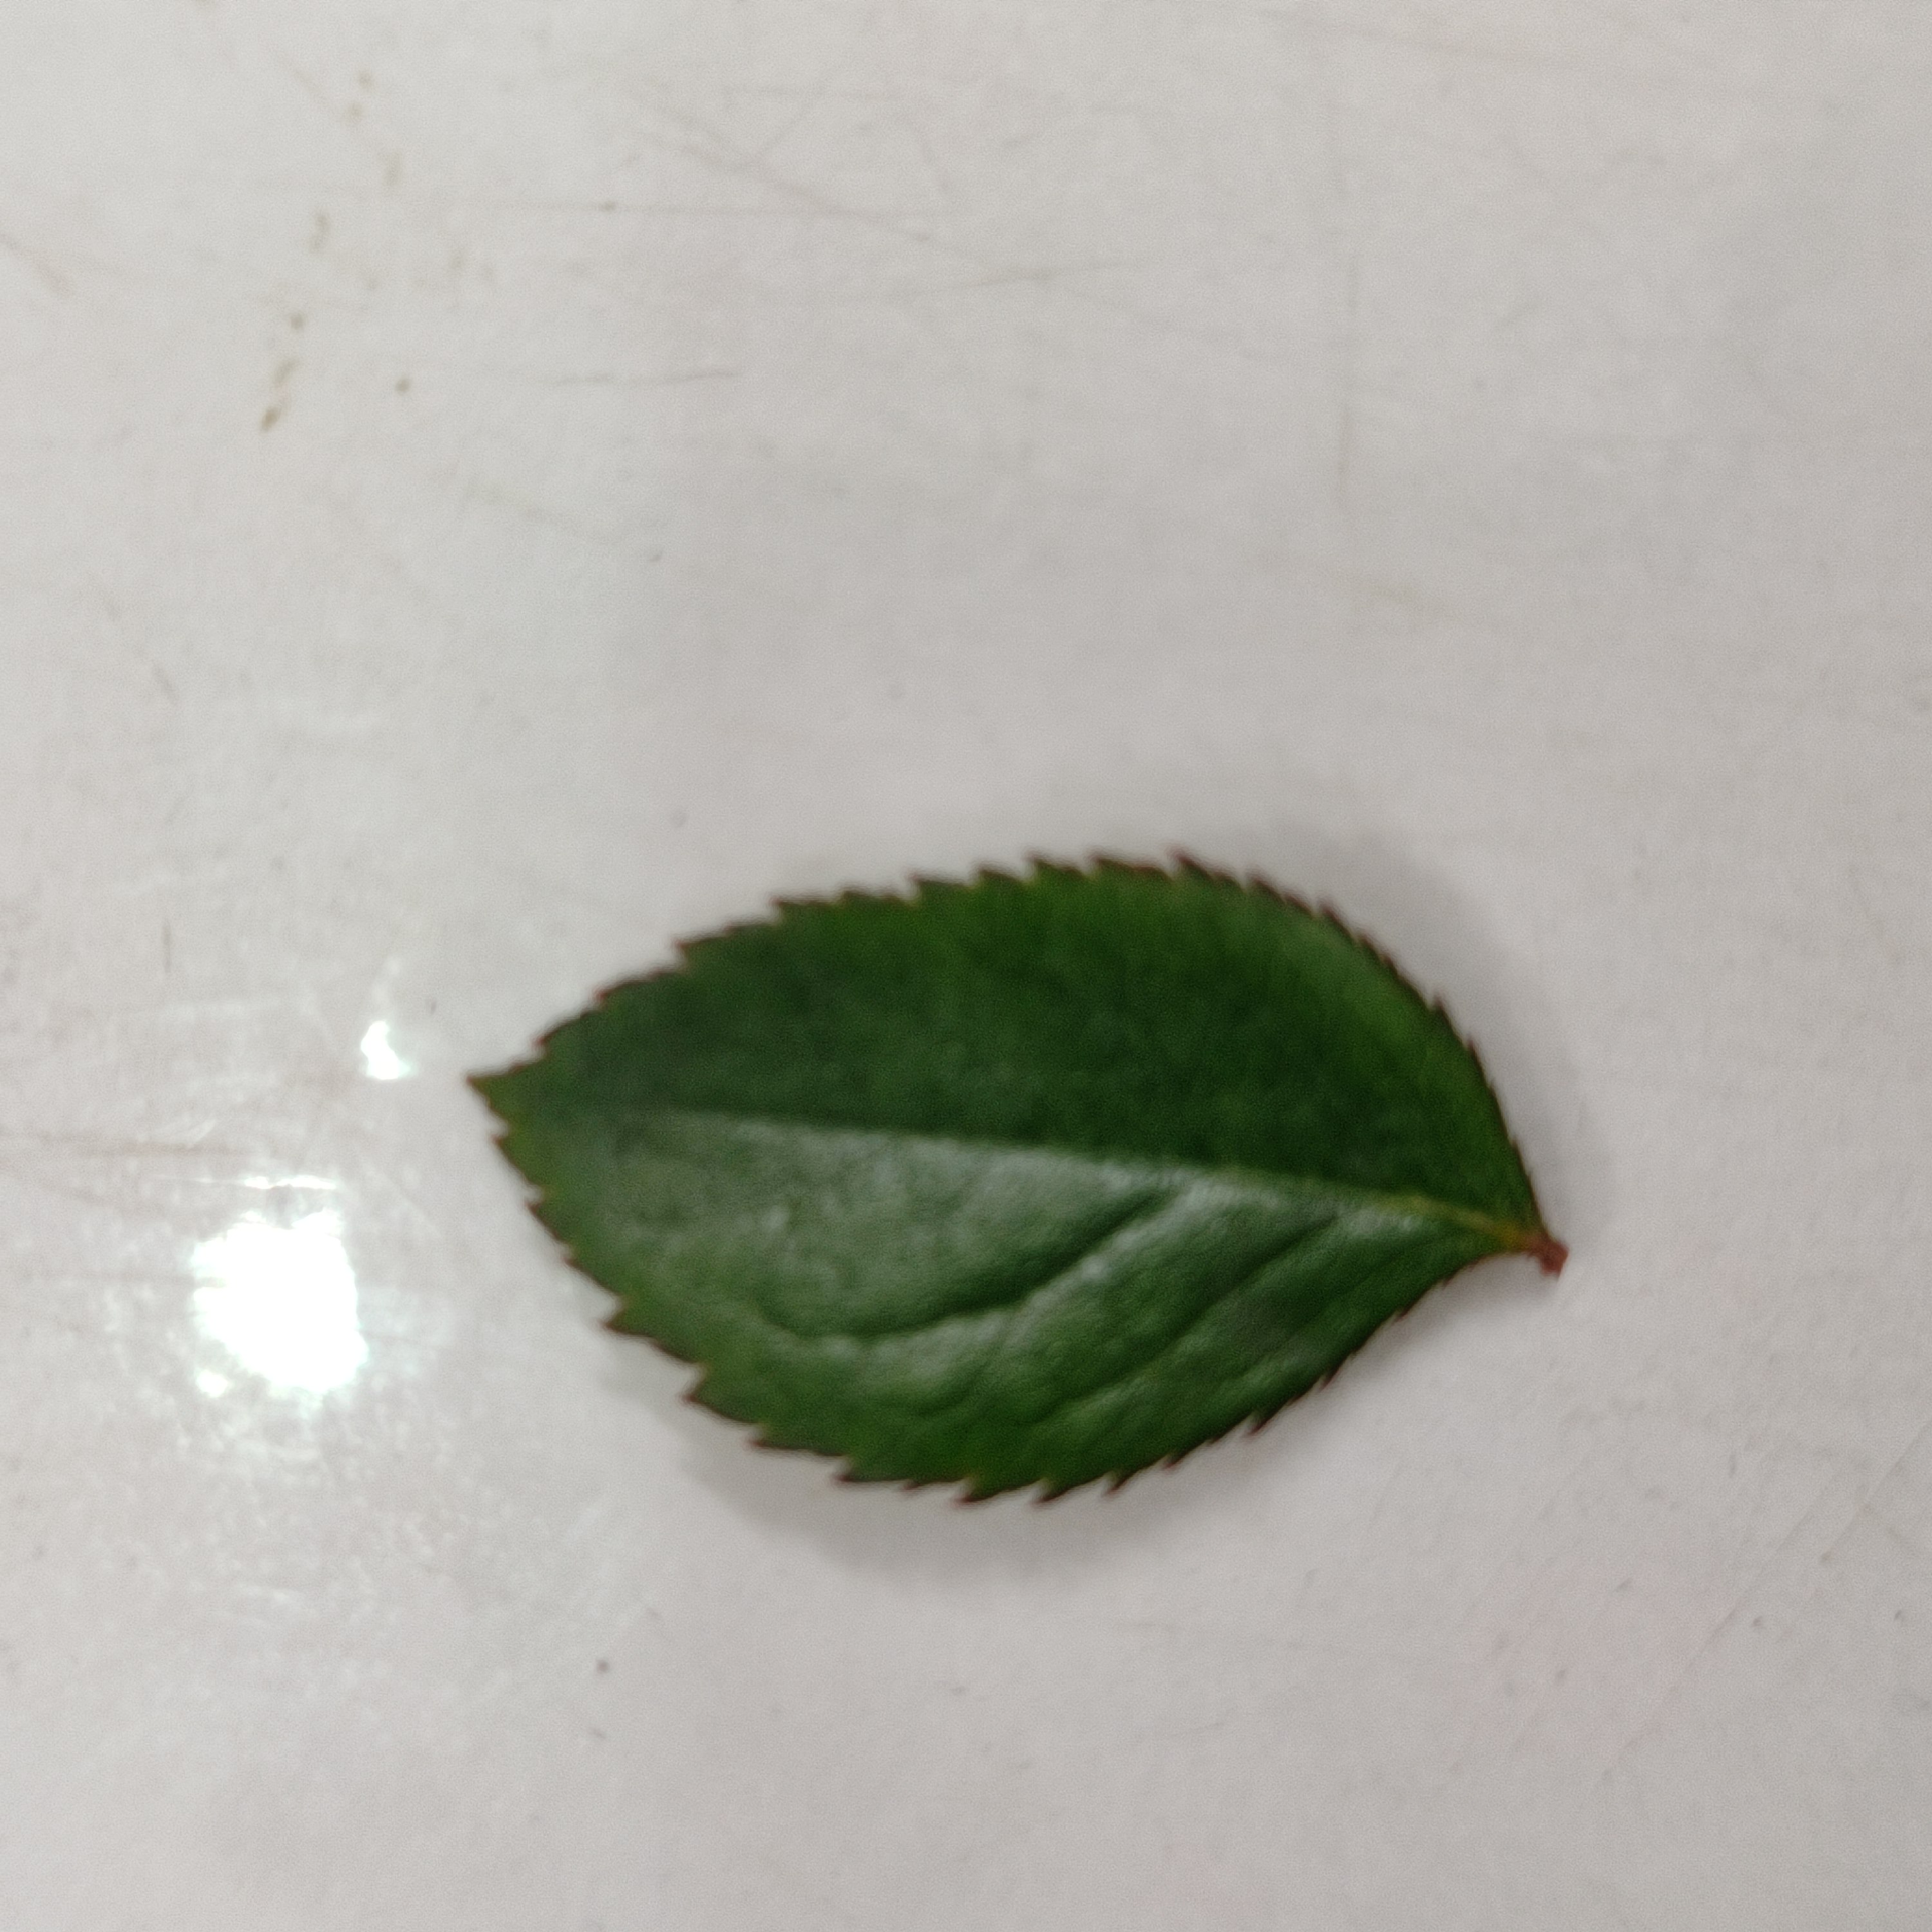
Label: Healthy Leaf